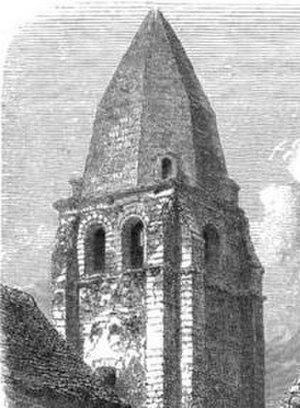
Clocher du prieuré St Jean-du-Grais
Le prieuré Saint-Jean-du-Grais, ou prieuré de Saint-Jean-du-Gray et prieuré Saint Jean du Grais, est un ancien monastère situé dans la forêt de Bréchenay, sur la commune d'Azay-sur-Cher dans le département français d'Indre-et-Loire en région Centre-Val de Loire.